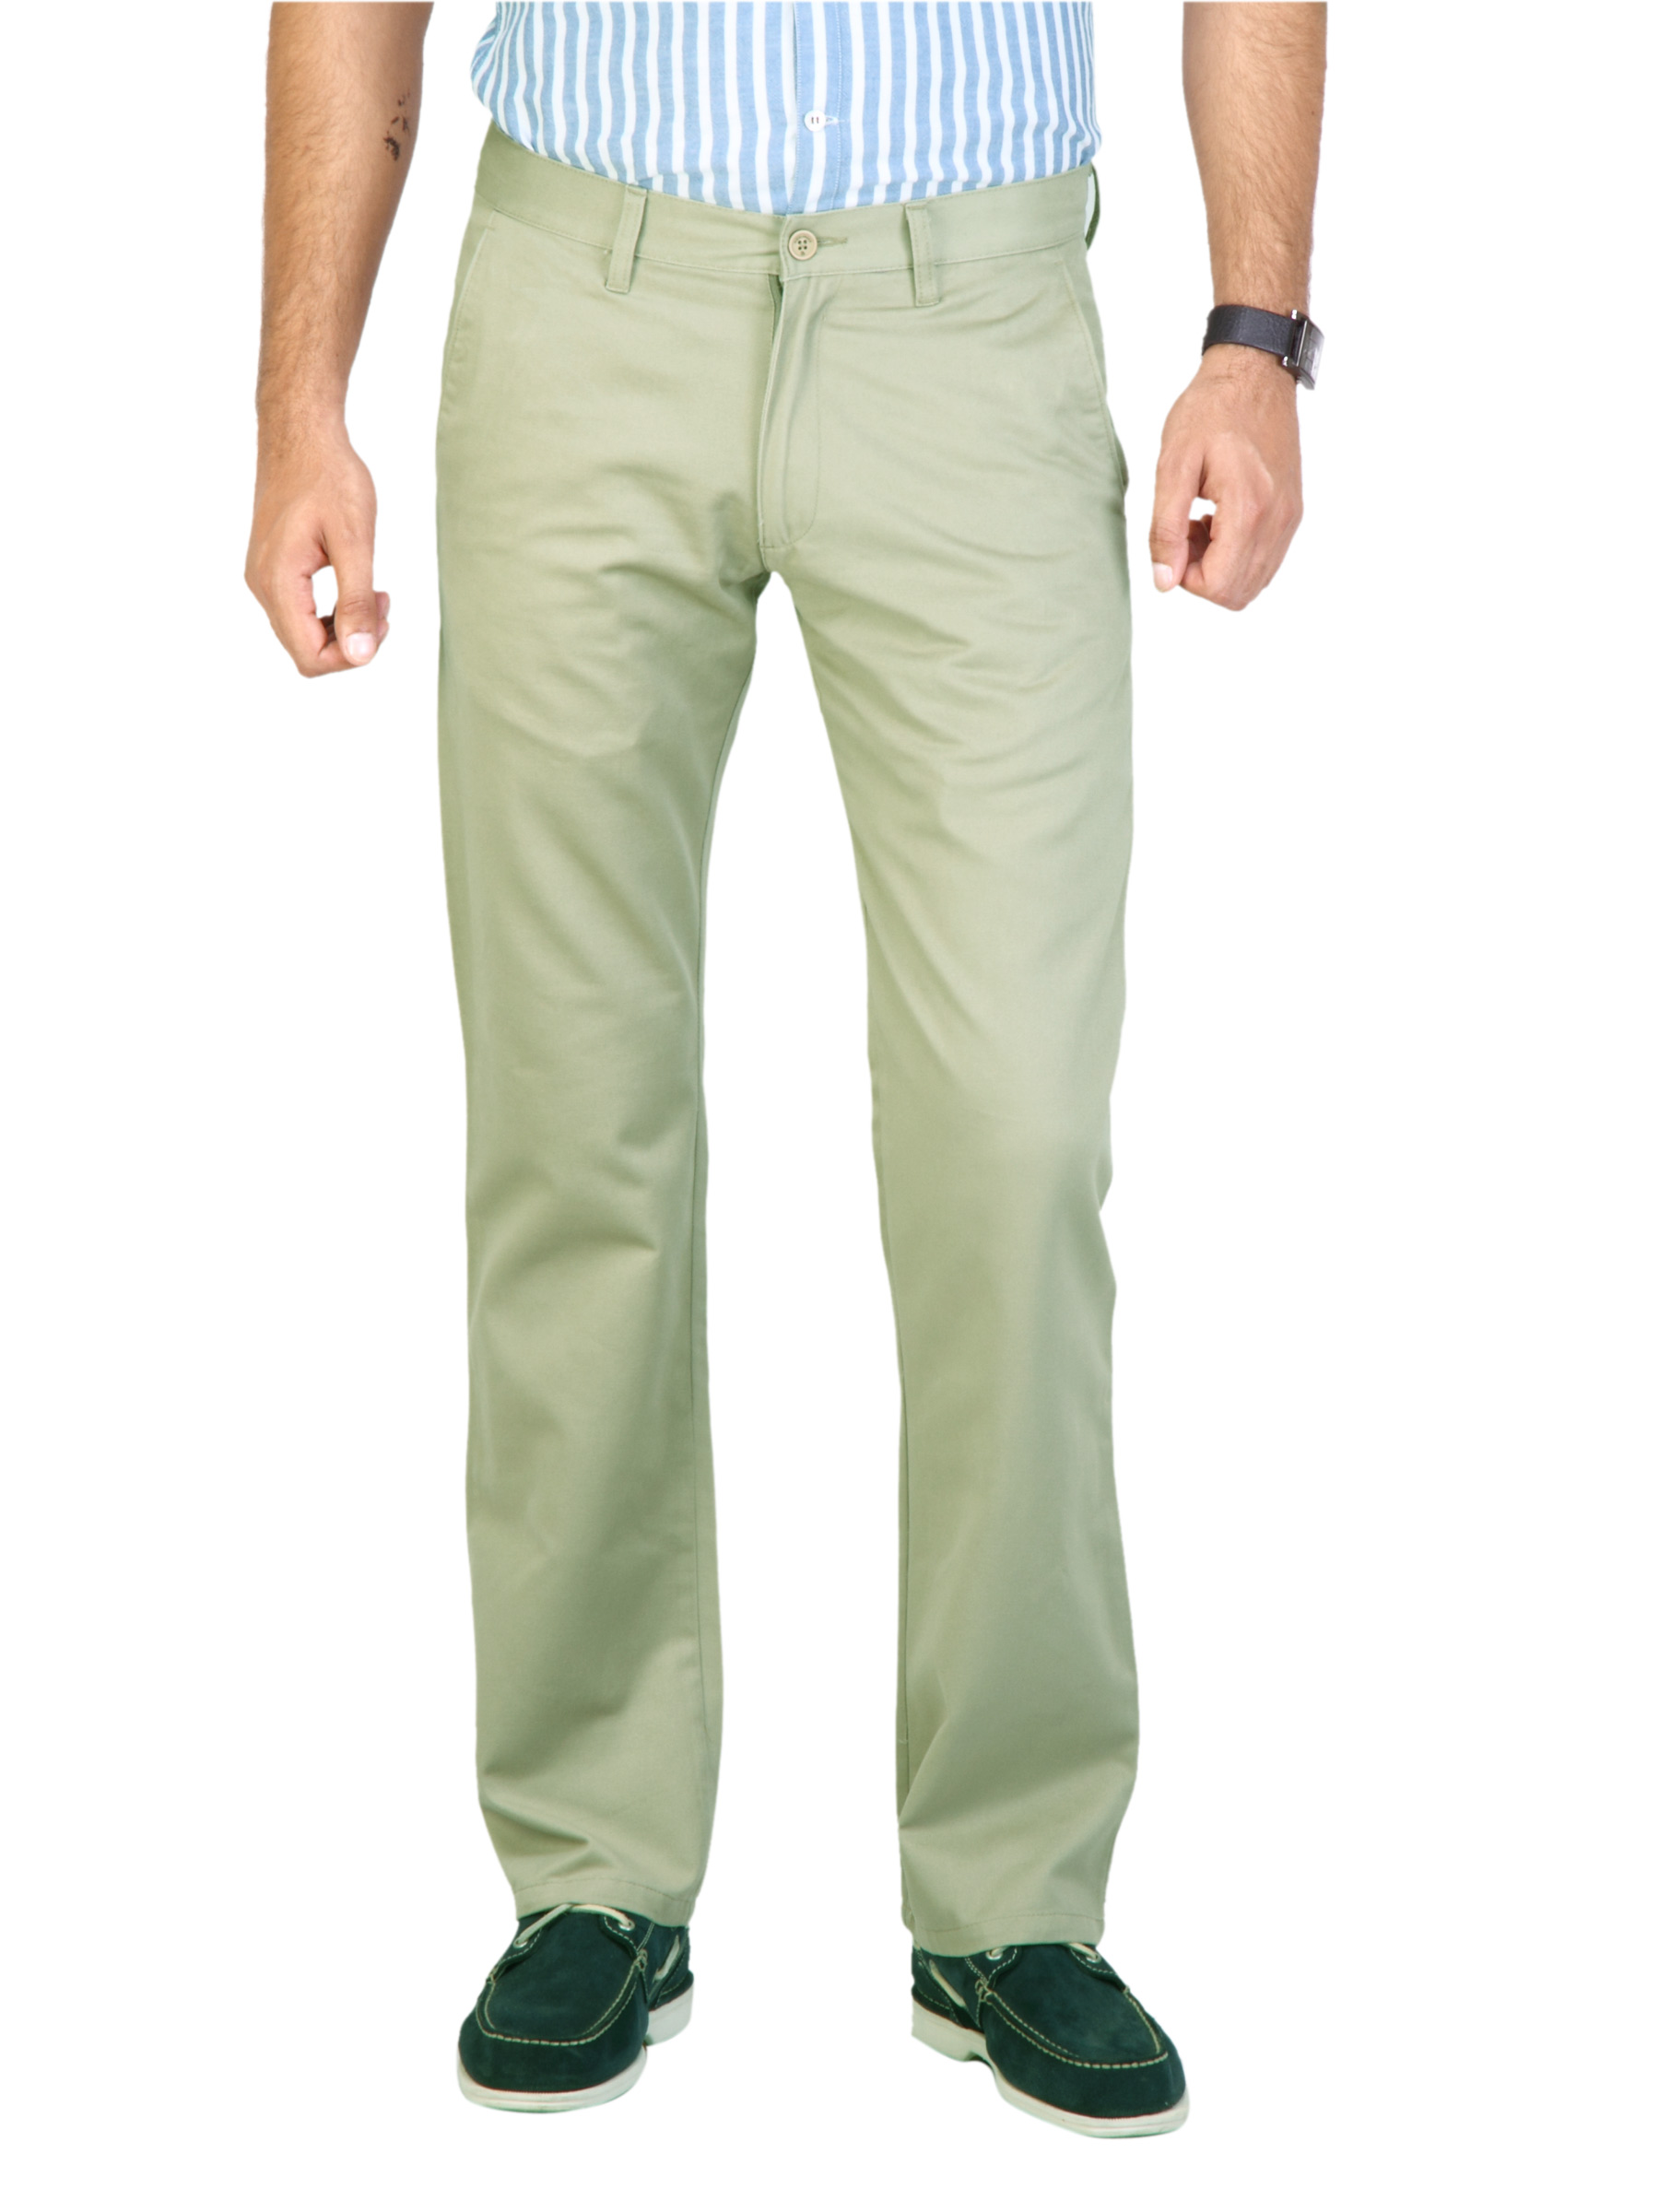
Highlander Men Classic Chinos Khaki Trousers
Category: Apparel / Bottomwear / Trousers
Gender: Men
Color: Khaki
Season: Fall 2011
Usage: Casual